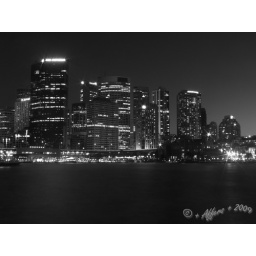
A black and white photo of Circular Quay in Sydney.